Shepherd Hall

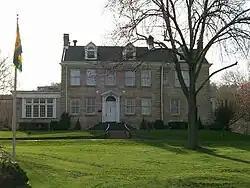
Shepherd Hall in April 2010.

Shepherd Hall, also known as Monument Place and formerly as Stone Mansion, is a historic house listed on the National Register of Historic Places in the city of Wheeling in the U.S. state of West Virginia. It is located in the Elm Grove area of Wheeling, Ohio County, West Virginia.